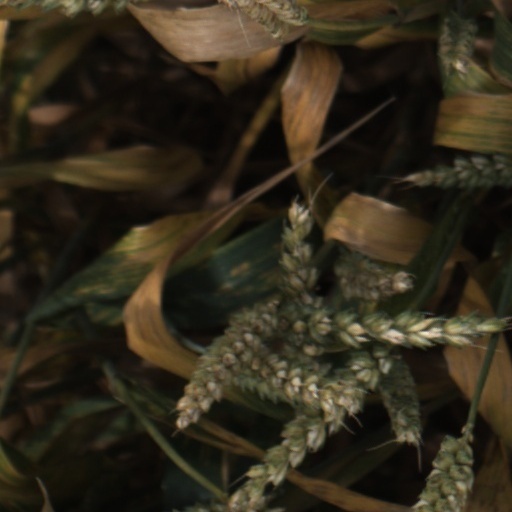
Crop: wheat